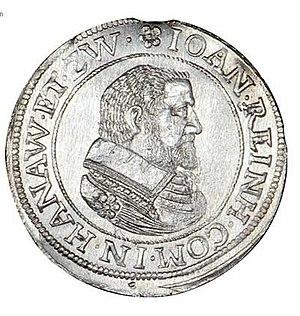
Pièce en argent (face) à l'efigie du comte de Hanau, sire de Lichtenberg Johann Reinhard Ier
Jean-Reinhard Iᵉʳ de Hanau-Lichtenberg est né le 13 février 1569 à Bitche et mort, à l'âge de 56 ans, le 19 novembre 1625 à Lichtenberg. Sixième comte de Hanau-Lichtenberg, il gouverna son comté durant 26 années, de 1599 à 1625.
Bouxwiller est une commune française de la plaine d'Alsace située à 33,3 km au nord-ouest de Strasbourg, dans le département du Bas-Rhin en région Grand Est. Elle est le chef-lieu du canton de Bouxwiller et de la Communauté de communes de Hanau-La Petite Pierre. En 2013, la population légale est de 4 037 habitants.
Le comté de Hanau-Lichtenberg est l'un des nombreux territoires intégrés au Saint-Empire romain germanique. Ses origines sont doubles ; d'une part la seigneurie de Lichtenberg en Basse-Alsace et d'autre part un morceau du comté de Hanau situé en Hesse. Le comté se subdivise en quinze bailliages, dont dix sont situés dans l'actuel département du Bas-Rhin, avec la ville de Bouxwiller pour capitale.